Hugh Pembroke Vowles

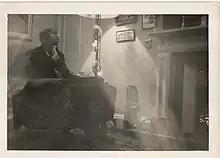
Hugh Pembroke Vowles at the Oxlynch

His religious ideas are particularly interesting given that he was the son of a Wesleyan Minister and became a communist in an era when socialism was popular amongst western intellectuals.